Winchester Model 1892

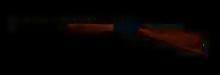

The Winchester Model 1892 is a lever-action repeating rifle designed by John Browning as a smaller, lighter version of his large-frame Model 1886, and which replaced the Model 1873 as the company's lever-action for pistol-caliber rounds such as the .44-40.